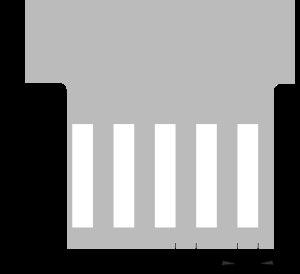
Un passage pour piétons désigne une partie de route aménagée, principalement par l'utilisation d'une signalisation routière horizontale, dans le but de permettre aux piétons de circuler en sécurité sur la chaussée, généralement pour la traverser.